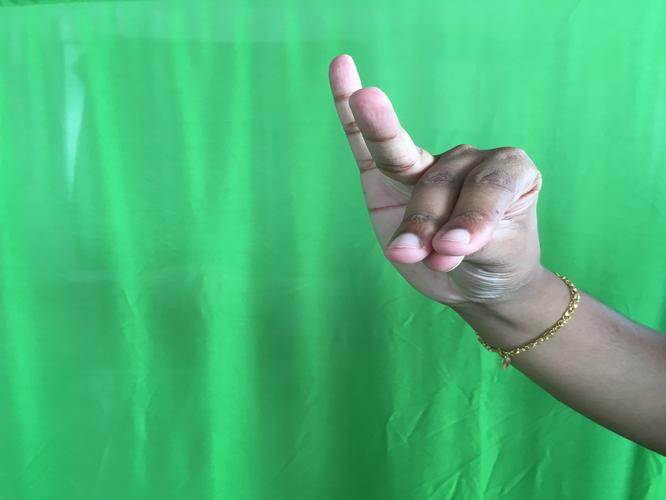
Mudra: Katakamukha_1
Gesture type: single_hand